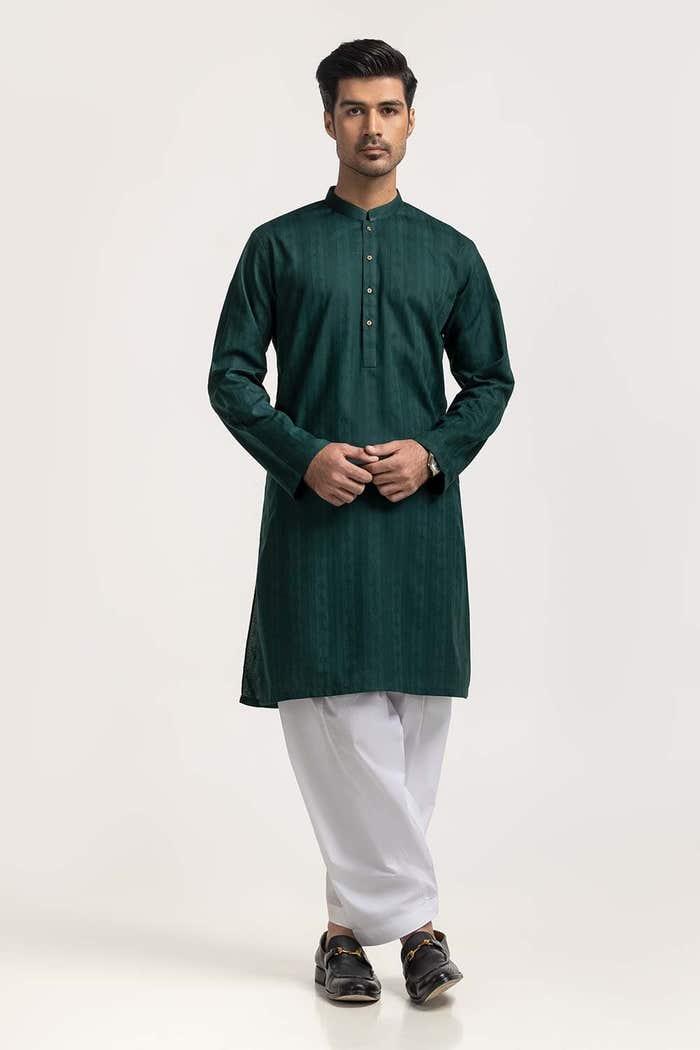
green kurta